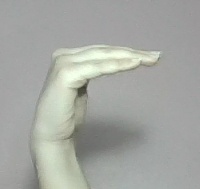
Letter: haa